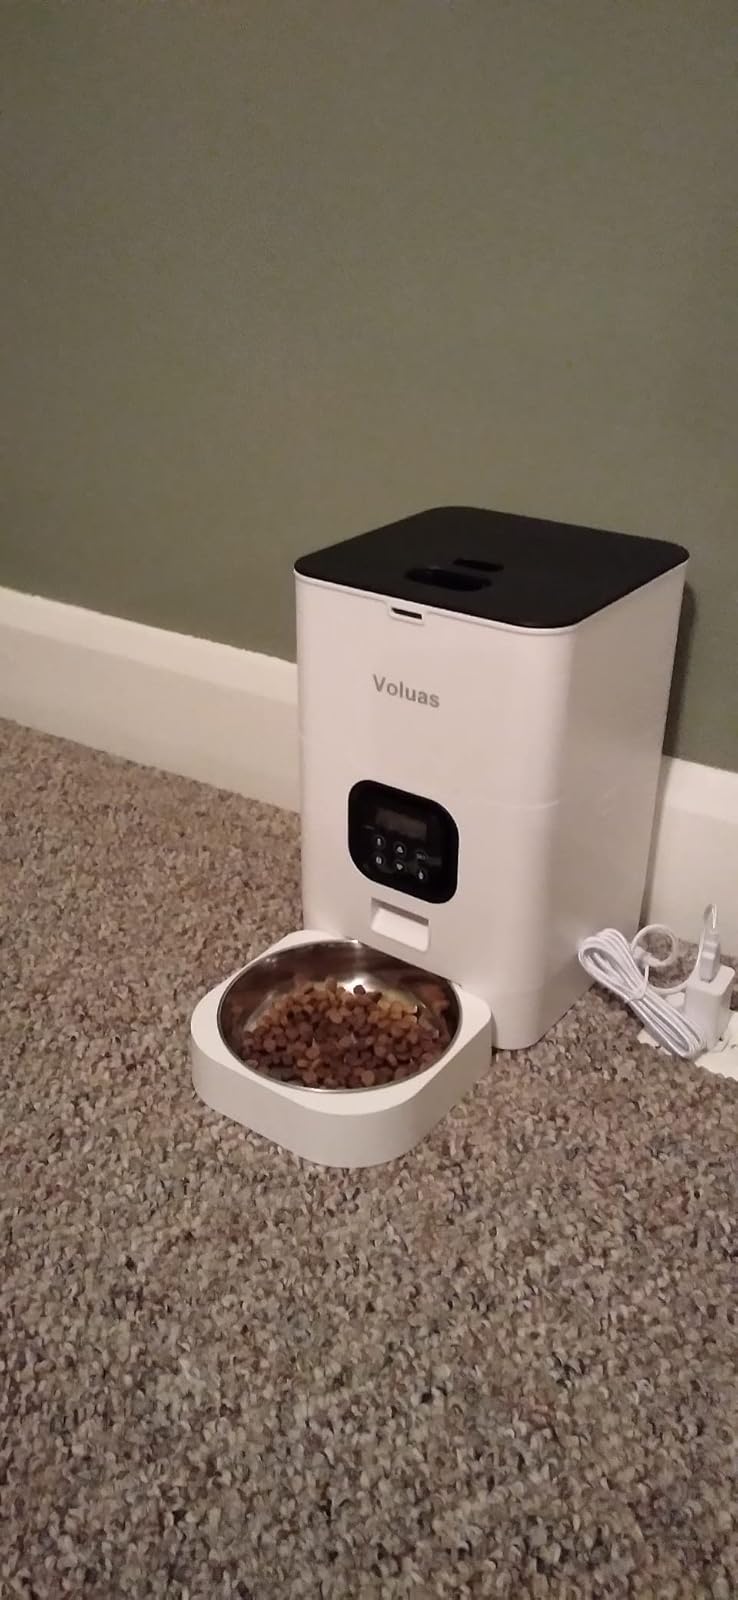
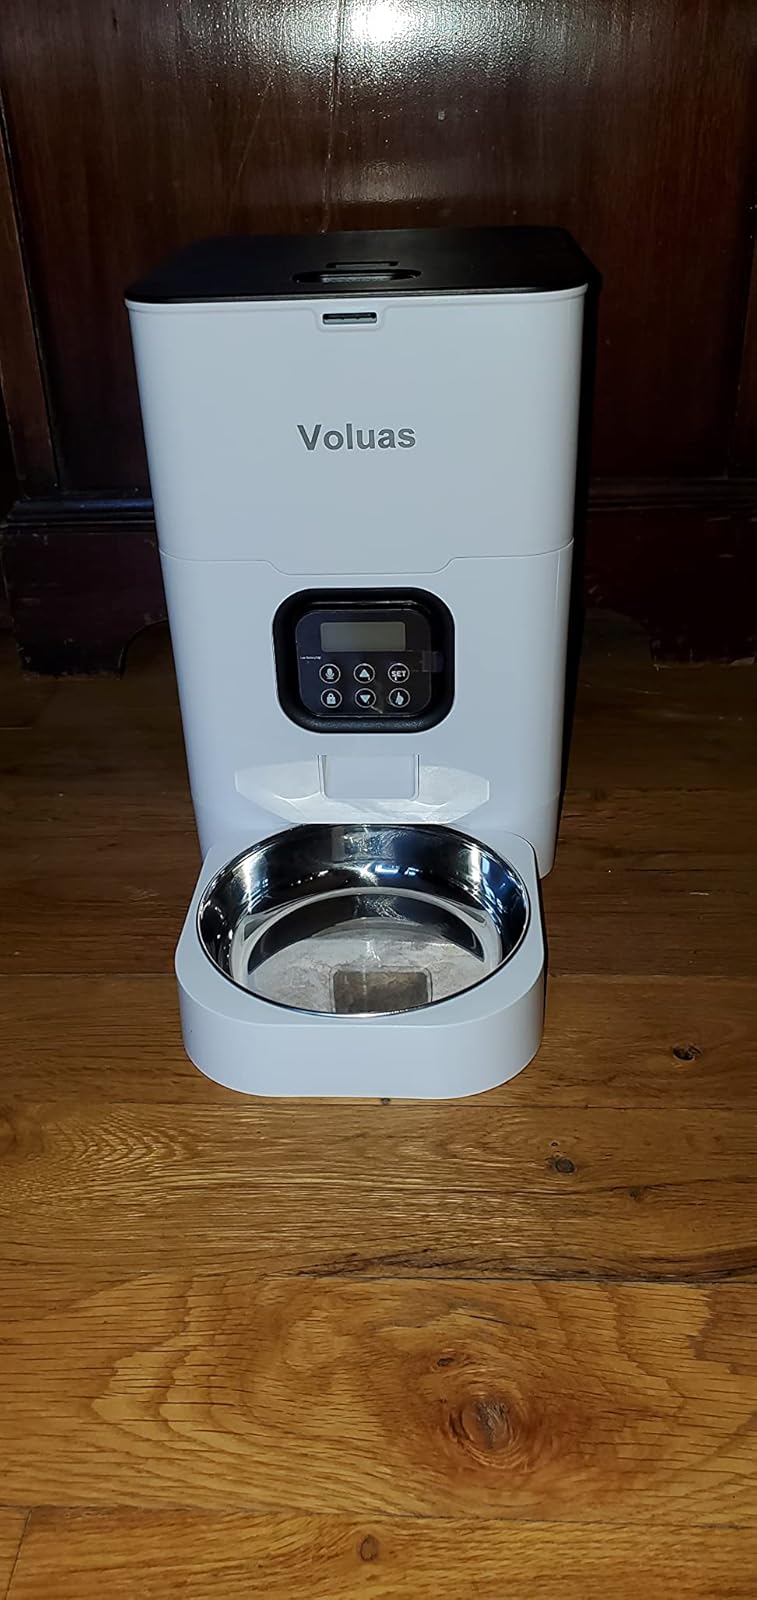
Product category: items_feeder
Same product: yes